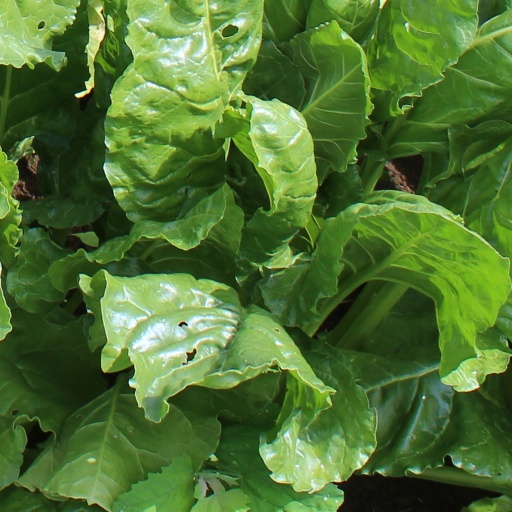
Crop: sugar beet